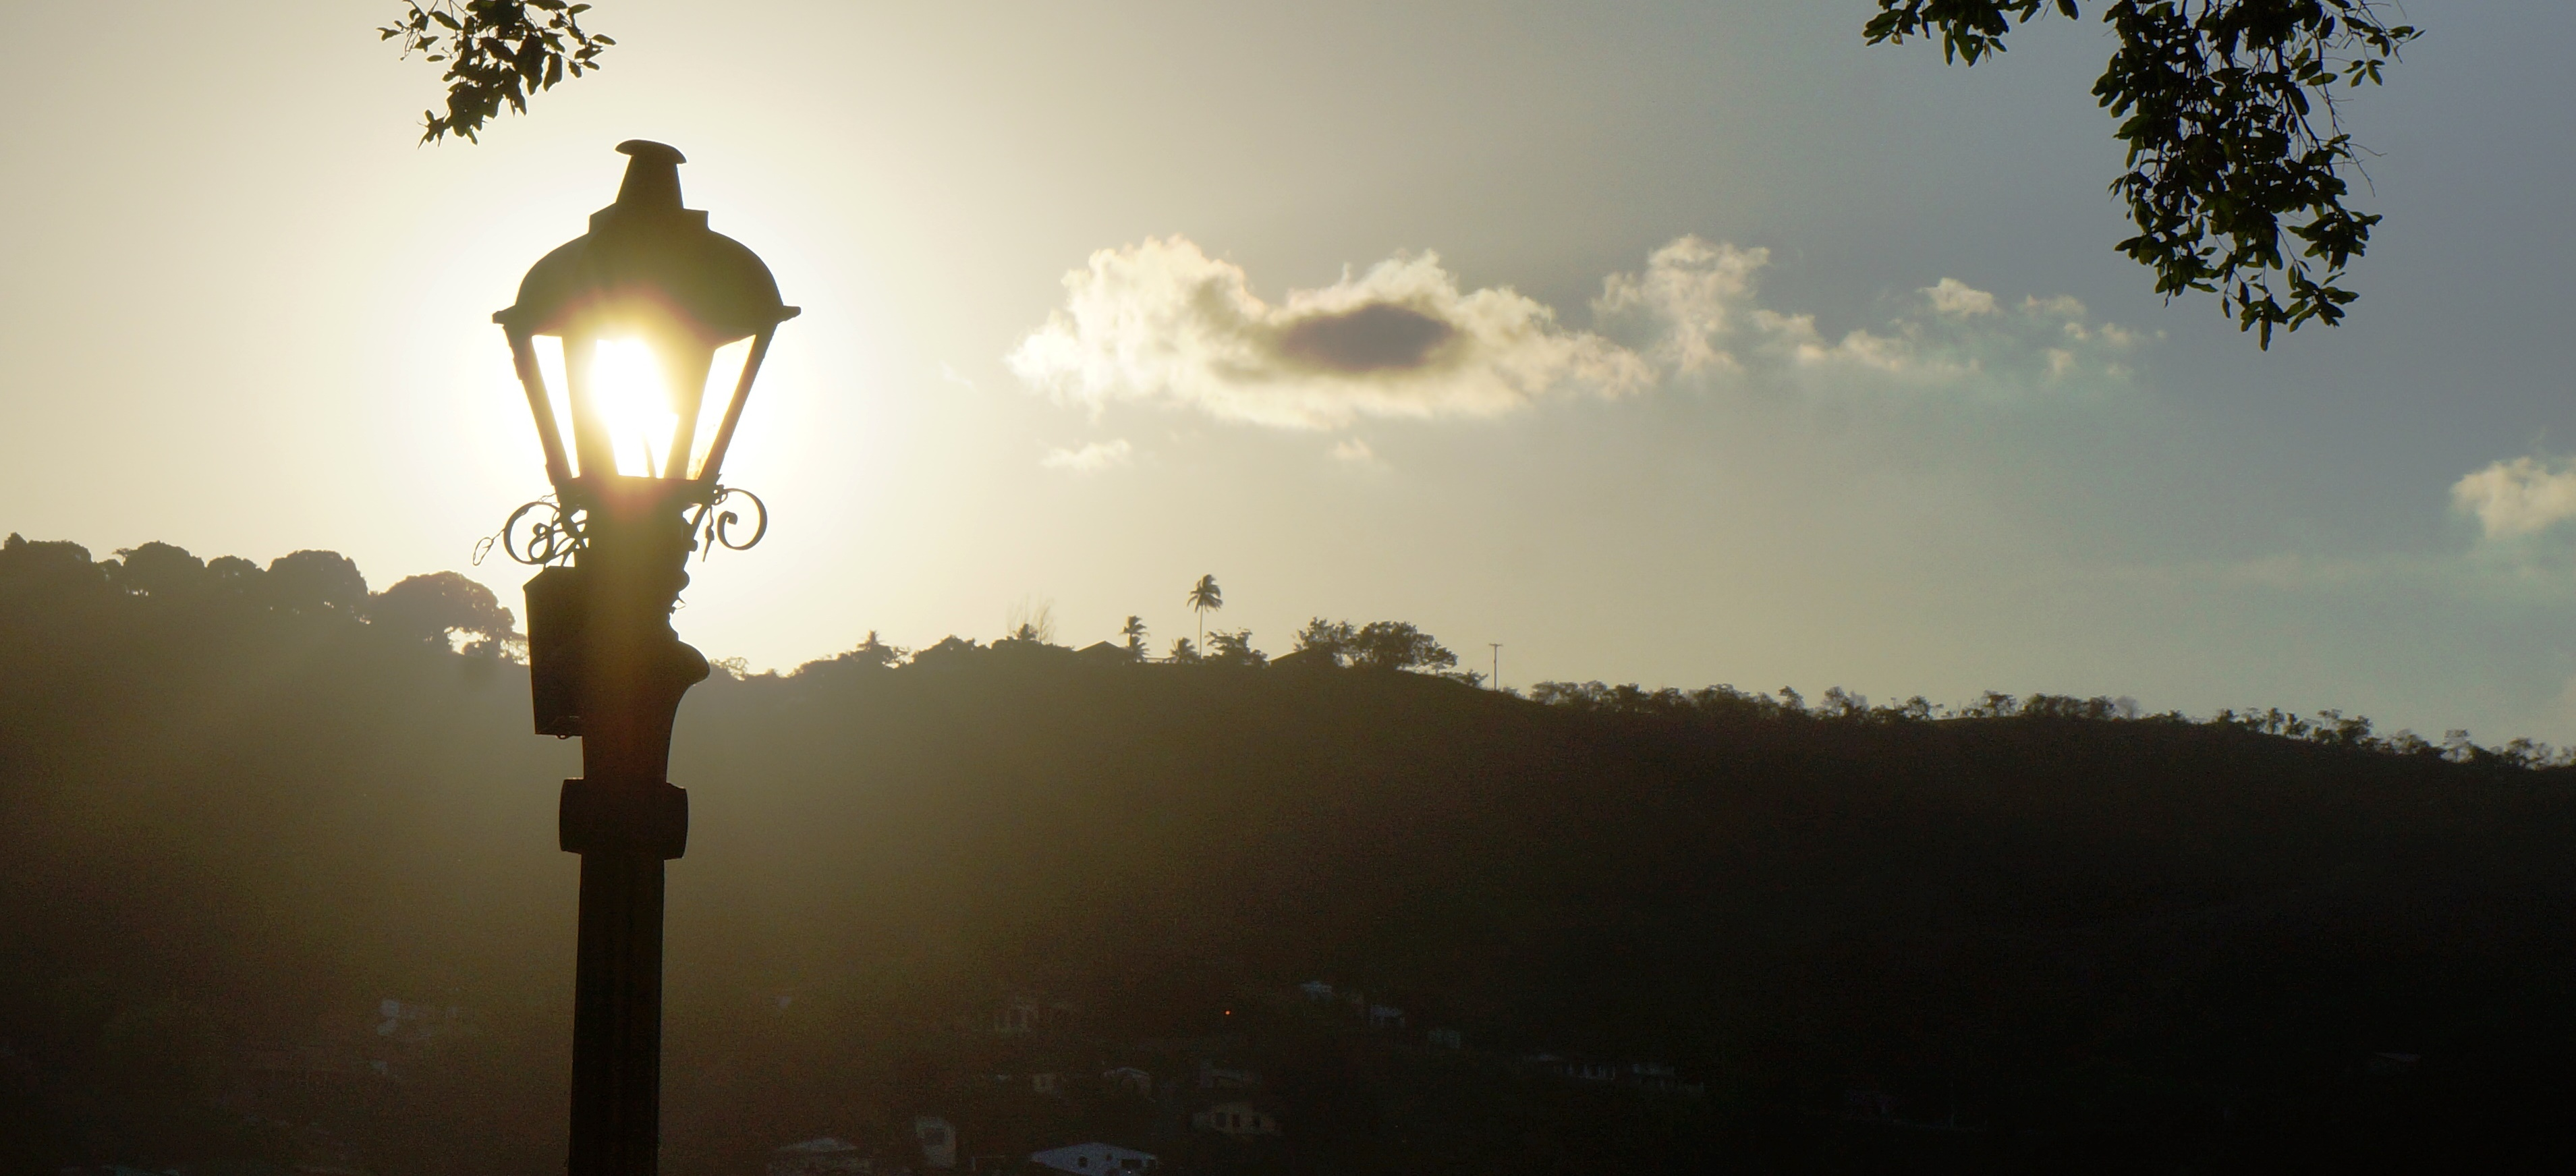
Fire: no
Smoke: no